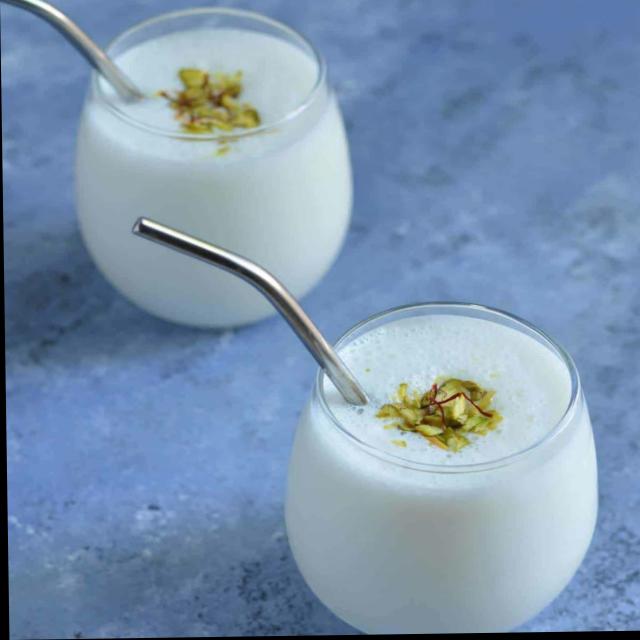
Dish: lassi